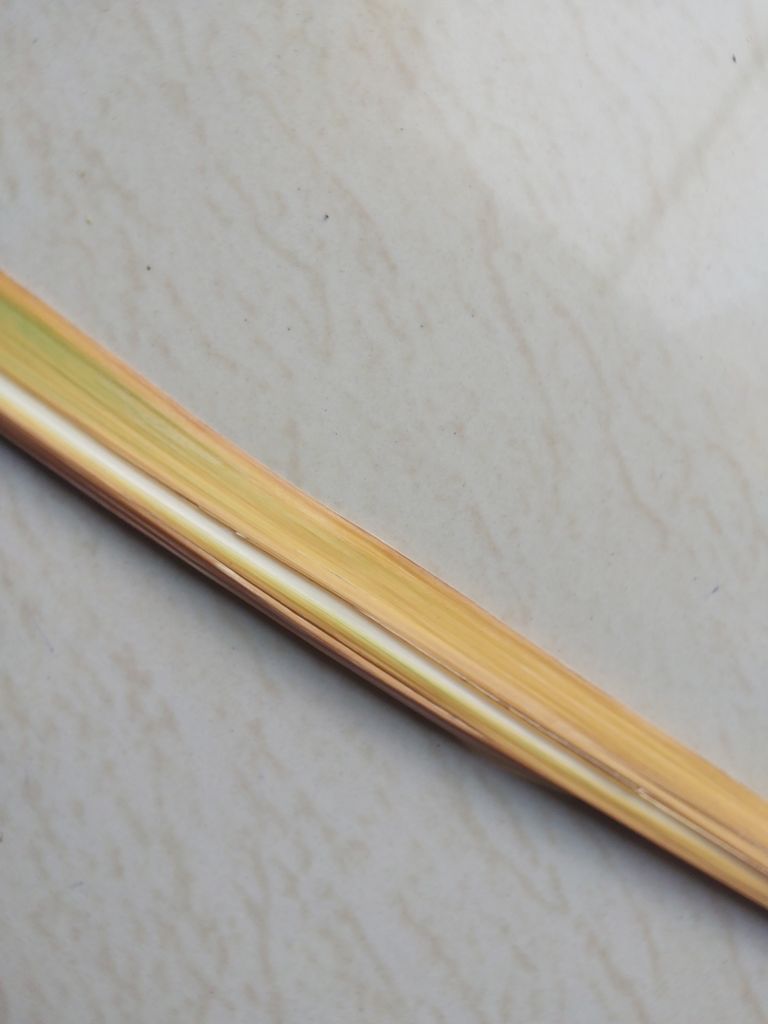
Label: Yellow Leaf